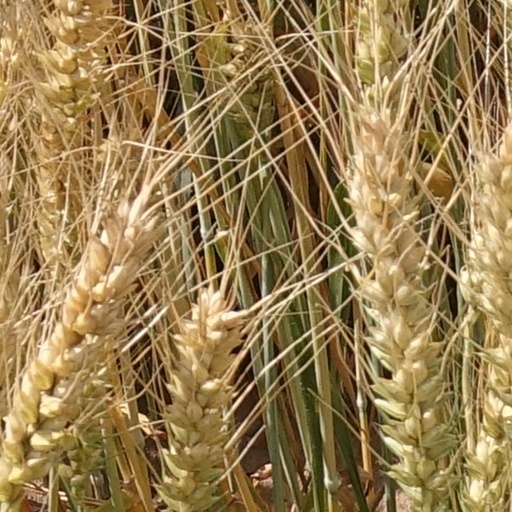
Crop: wheat